Sarah Jane Nelson

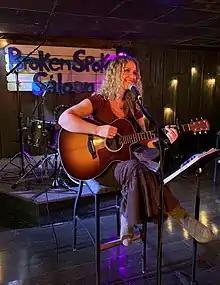
Nelson performing a songwriter’s night at the Broken Spoke Saloon in Nashville.

Nelson's first appearance performing her original music was as the winner of the premiere episode of "The Next Big Star" with host, Ed MacMahon in 2001. Nelson has since released five studio albums. Her first three, "A Little Bit of Everything", "Saving Grace", and "Wild Women Don't Get the Blues" were recorded in Ashland, Oregon with producer Tom Freeman.